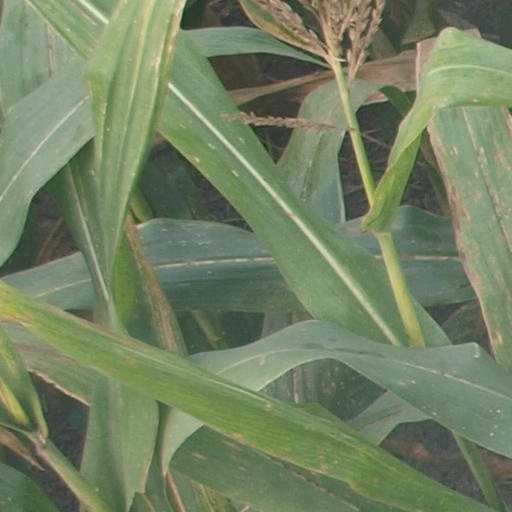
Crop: maize; corn